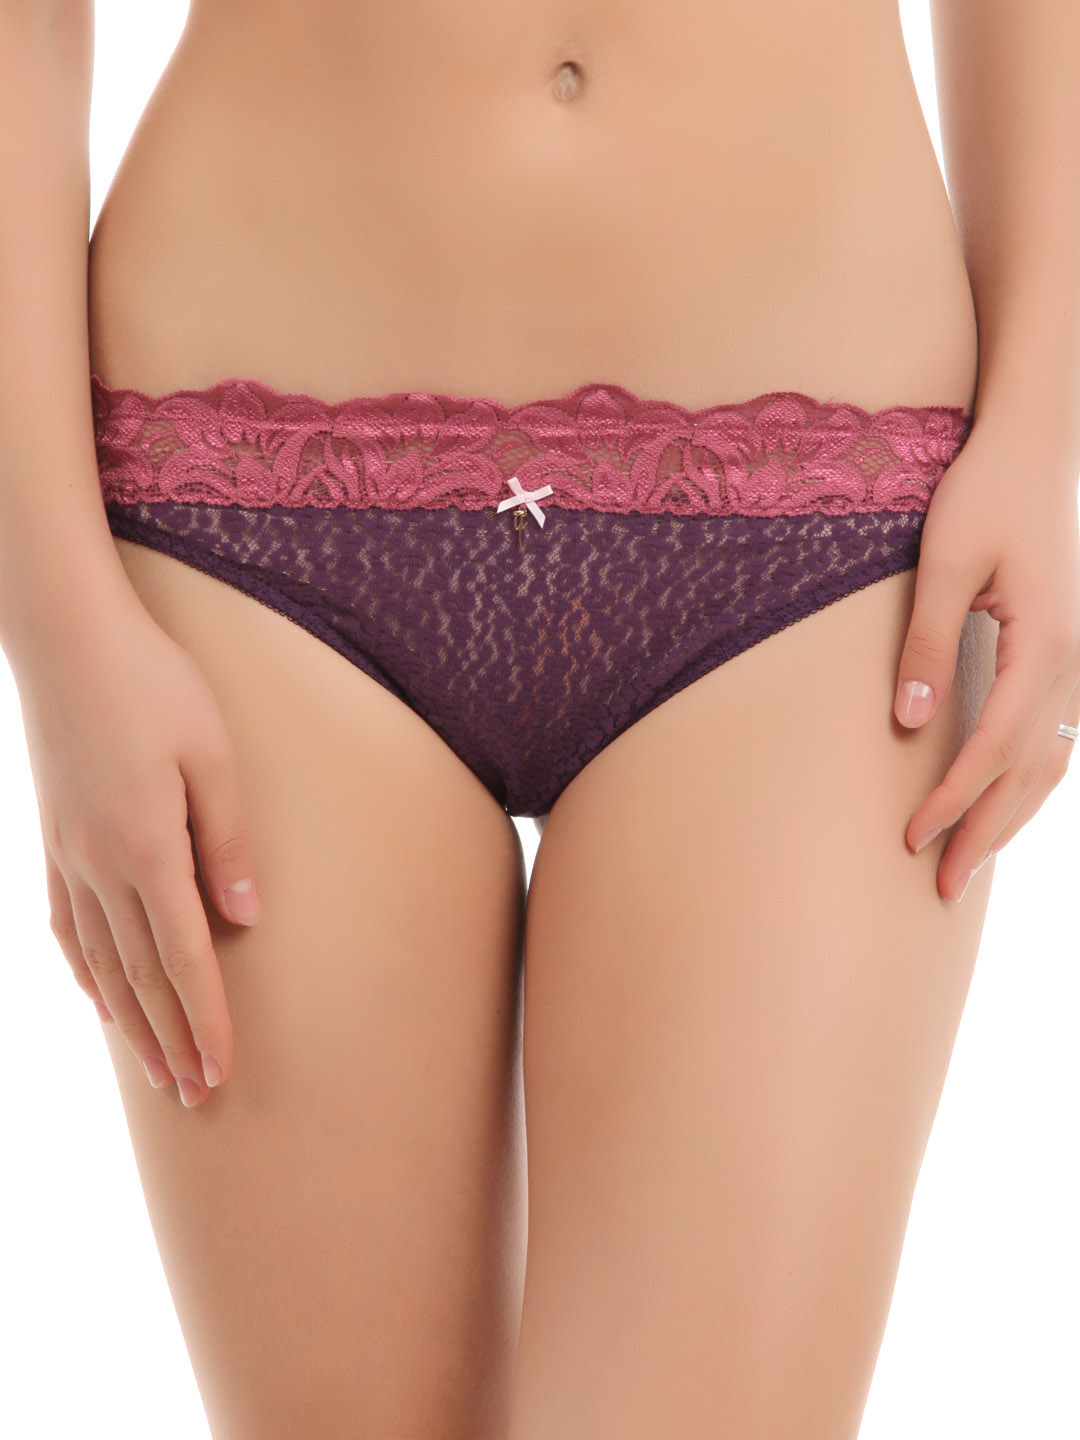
Avirate Purple Hi-Leg Brief
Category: Apparel / Innerwear / Briefs
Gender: Women
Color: Purple
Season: Summer 2012
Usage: Casual